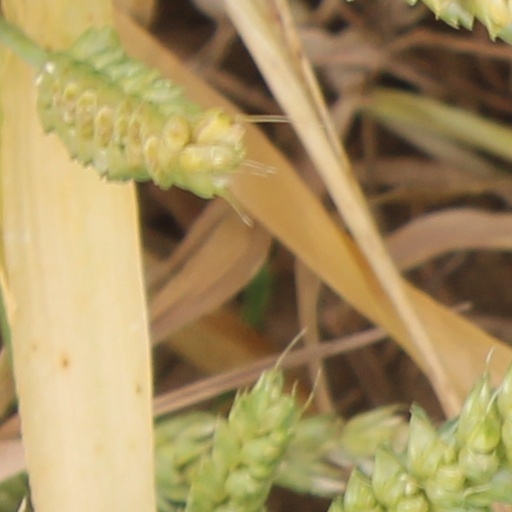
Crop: wheat